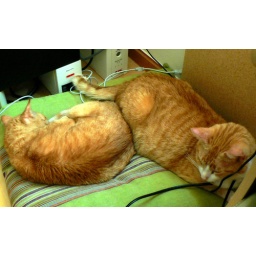
Obi and Samson sharing a pillow in the office yesterday.